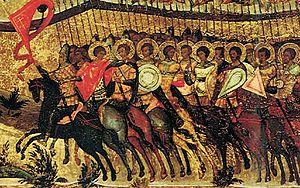
« Bénis soient les guerriers du Roi des cieux » est une immense icône allégorique peinte dans les années 1550 à la demande d'Ivan le Terrible en souvenir de sa prise de la ville de Kazan en 1552.